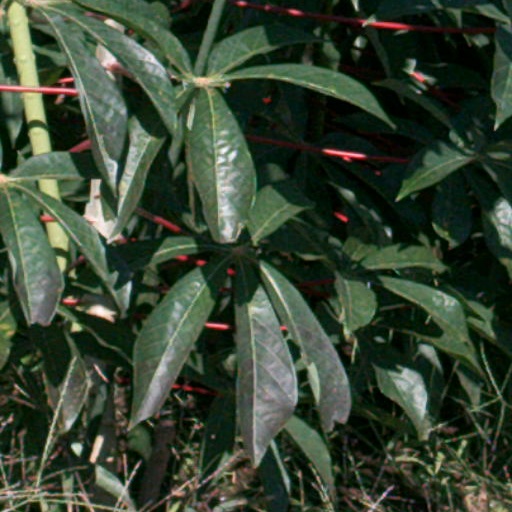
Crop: cassava